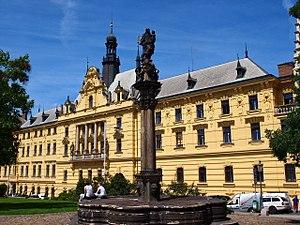
La place Charles est la plus grande place de la République tchèque et une des plus grandes d'Europe. Elle relève administrativement de Prague 2, historiquement à la Nové Město. Le nom actuel, d'après Charles IV, est donné depuis 1848, alors que l'on parlait avant de marché aux bestiaux, ou Viehmarkt en Allemand.